Daniels Park

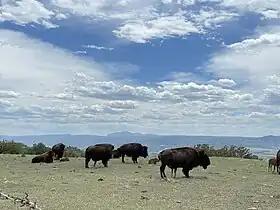
Bison in Daniels Park, 2022

Richard Tall Bull, a Cheyenne, pressed Denver to procure a space where the city's Native American community could have exclusive access to permit ceremonies and celebrations. He chose a 70-acre area of northern Daniels Park, which Denver set aside for exclusive Native American use in 1977; this grant was extended for 25 years in 1997. Management of the Tall Bull Memorial Grounds is coordinated by the intertribal Tall Bull Memorial Council, which hosts an annual pow wow on Labor Day Weekend.